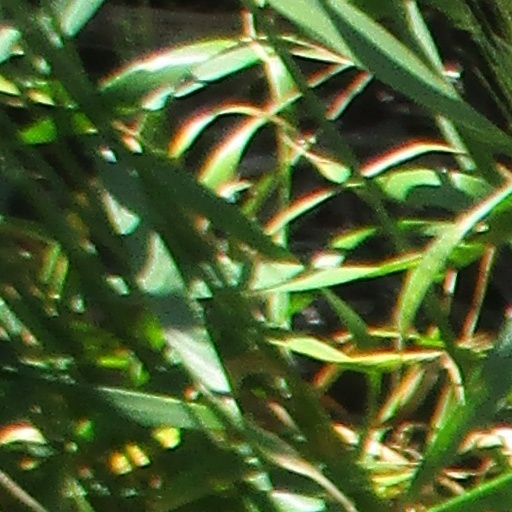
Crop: wheat